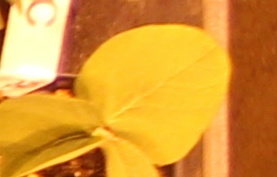
Label: Soybean